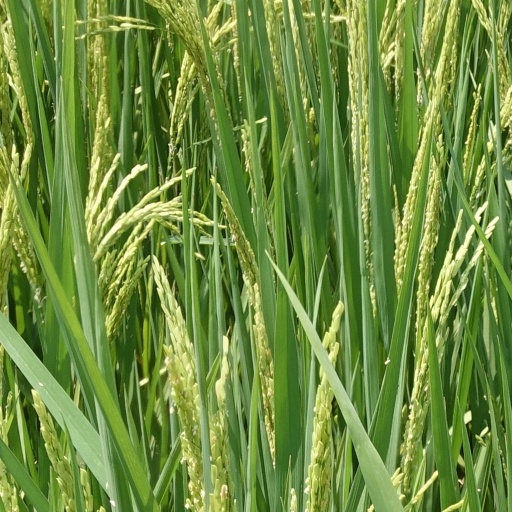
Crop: rice